Leon Klassen

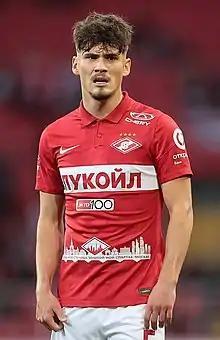
Klassen with Spartak Moscow in 2022

Leon Klassen (born 29 May 2000) is a professional footballer who plays as a left-back for 2. Bundesliga club SV Darmstadt. Born in Germany, he has represented Russia at various youth levels.